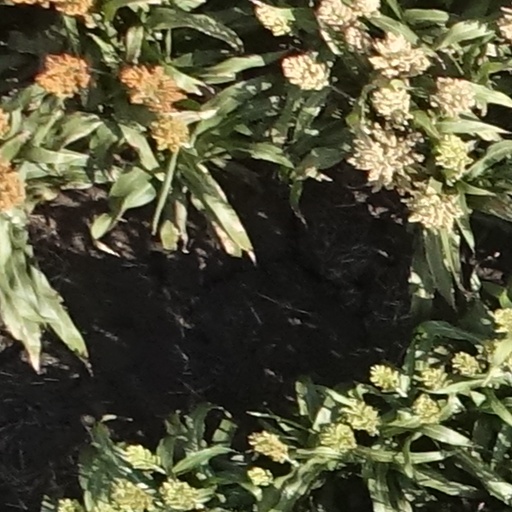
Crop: sorghum